1934 FIFA World Cup

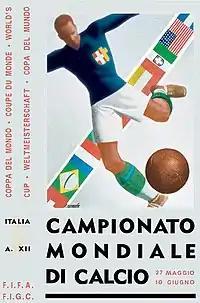
Official poster

The 1934 FIFA World Cup was the 2nd edition of the FIFA World Cup, the quadrennial international football championship for senior men's national teams. It took place in Italy from 27 May to 10 June 1934.